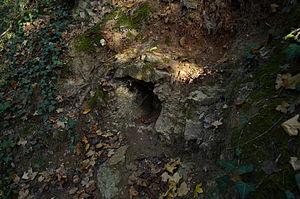
Vestige de l'aqueduc gallo-romain passant à la Tranchasse (Cher)
Colombiers est une commune française située dans le département du Cher en région Centre-Val de Loire.